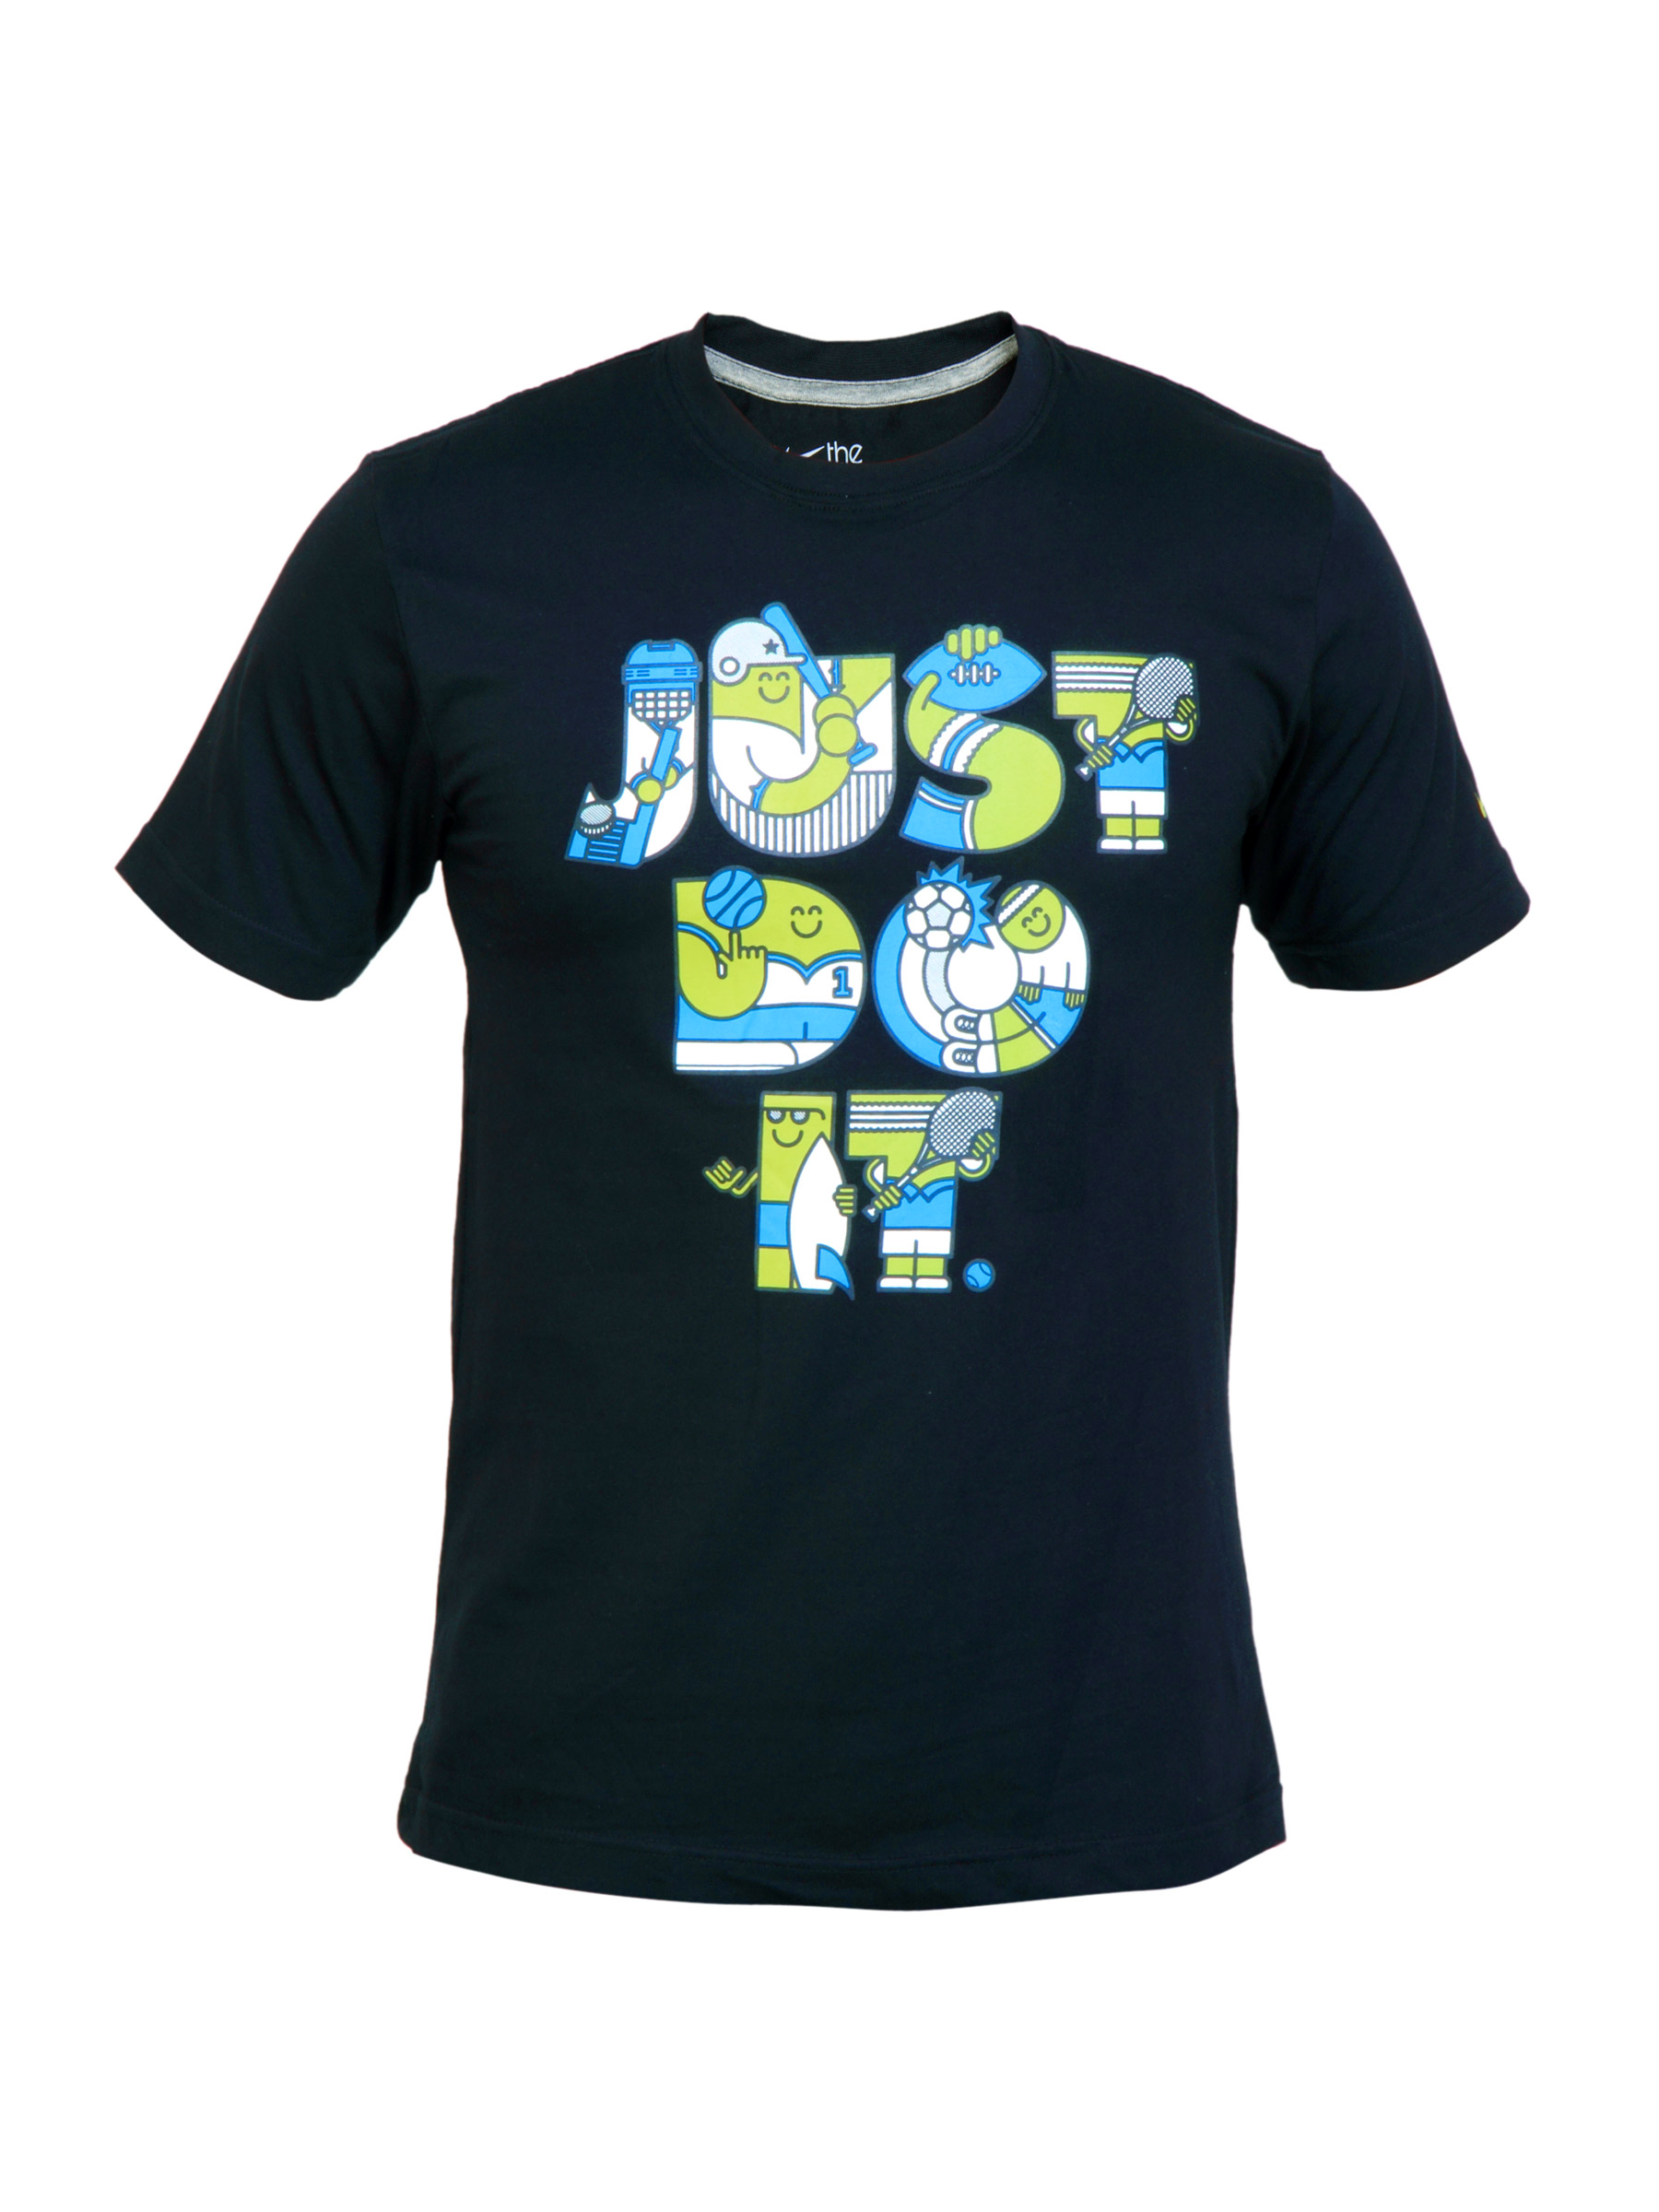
Nike Men AS Jedy Remix Black Tshirts
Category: Apparel / Topwear / Tshirts
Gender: Men
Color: Black
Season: Fall 2011
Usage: Casual